Davao de Oro

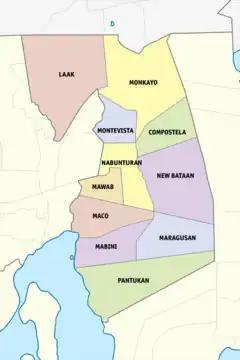

The majority of the inhabitants are migrants from Cebu, Samar, Bohol and other Visayan provinces. The cultural minorities in the province include the Kalagan, Mansaka, Mandaya, Dibabawon, Mangguangan and Manobo groups such as the Atta, Talaingod, Langilan, and Matigsalug Manobo.